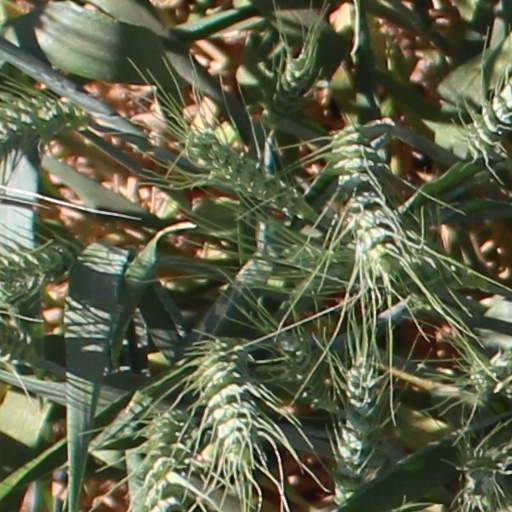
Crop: wheat